Ontario Highway 53

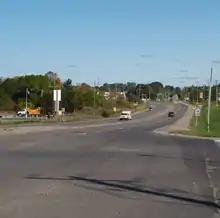
Highway 2 and Highway 53 split southwest of Ancaster

The route of former Highway53 began in the west at Oxford County Road2, formerly Highway2. From the community of Eastwood, which lies east of Woodstock, the road travelled southeast as Oxford County Road55 and crosses Highway403, with which there is an interchange.